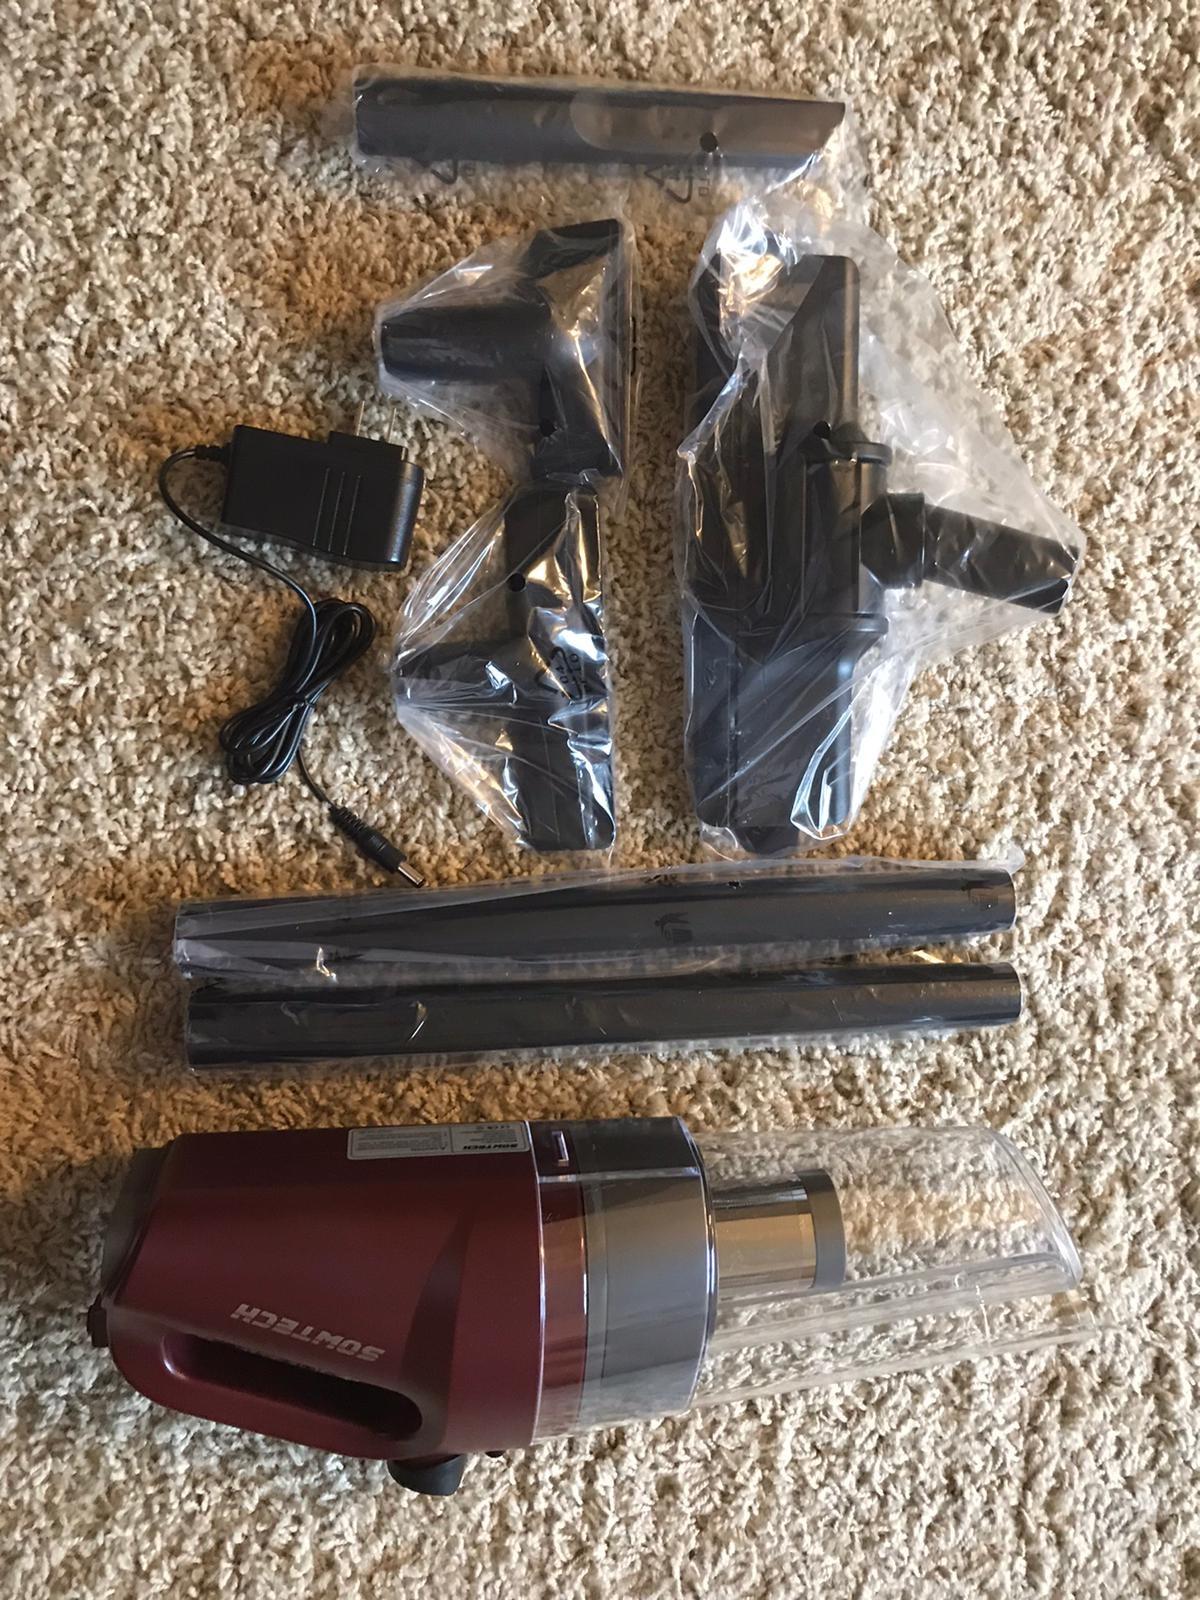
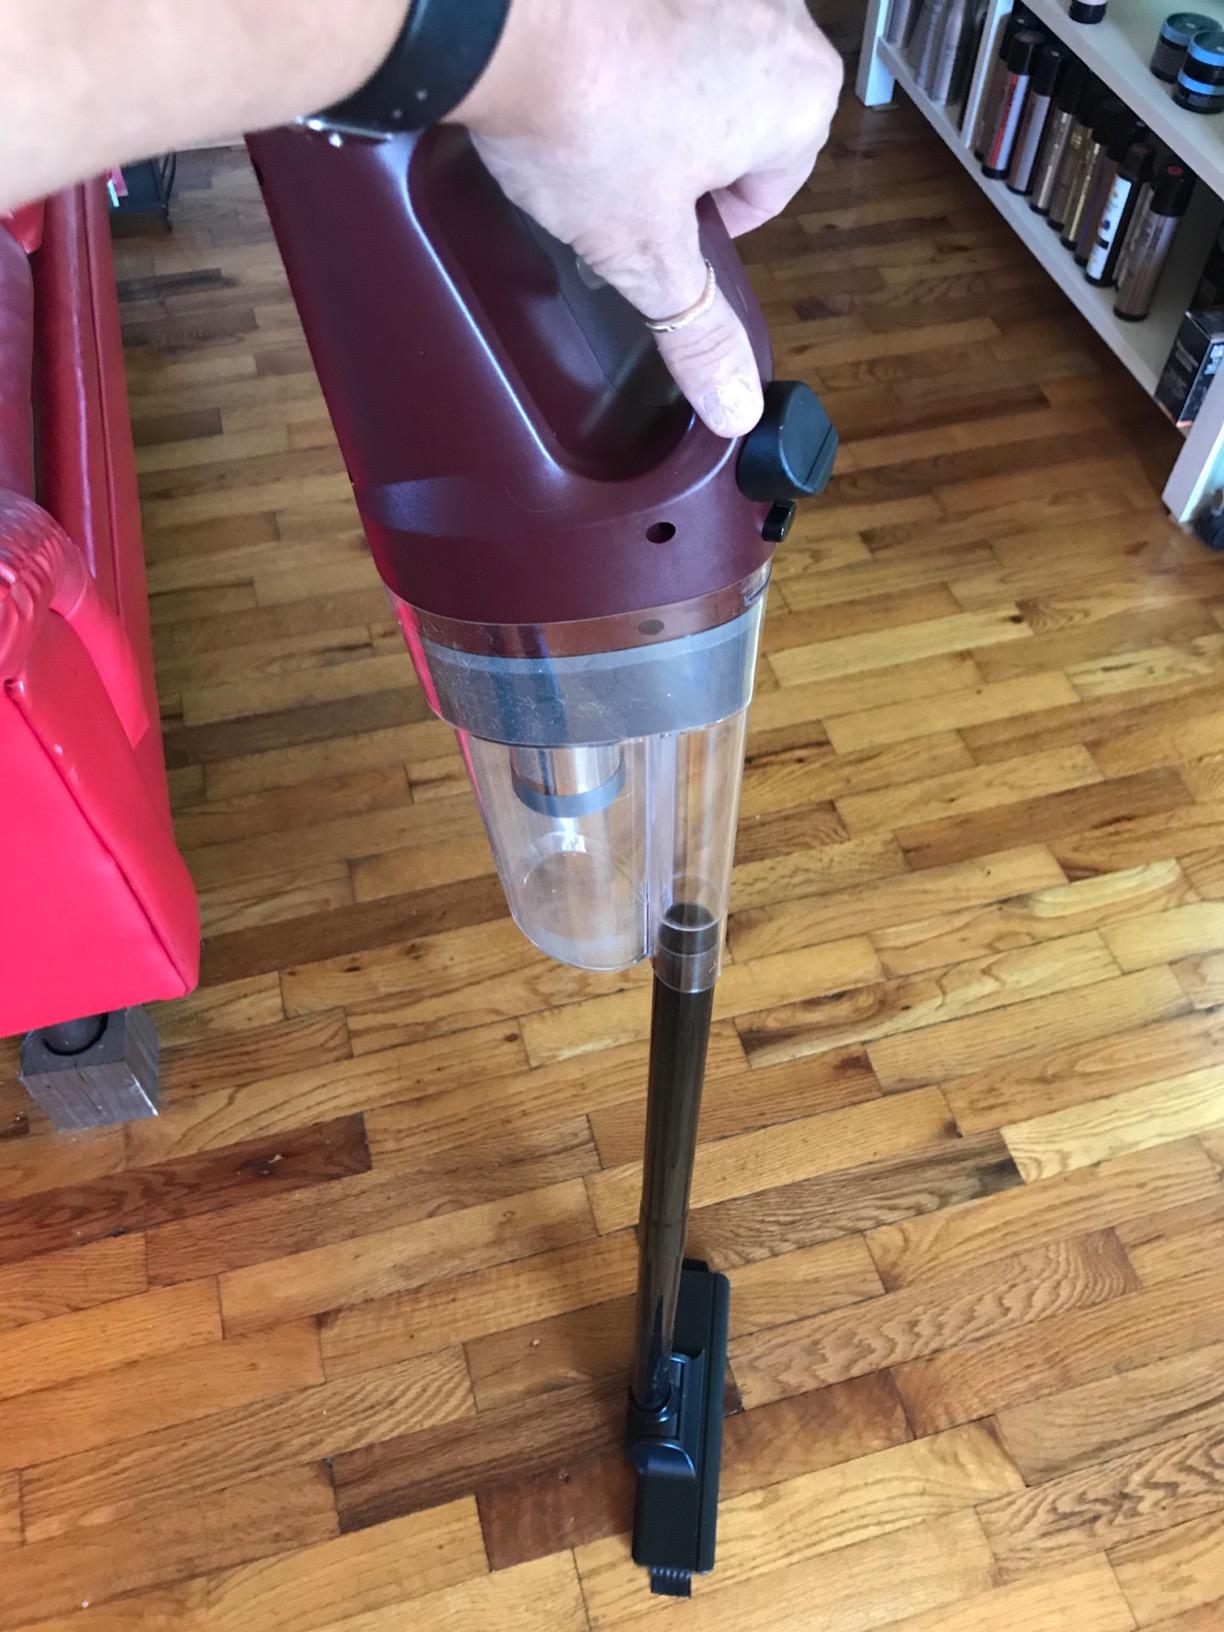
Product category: items_vacuum
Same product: yes